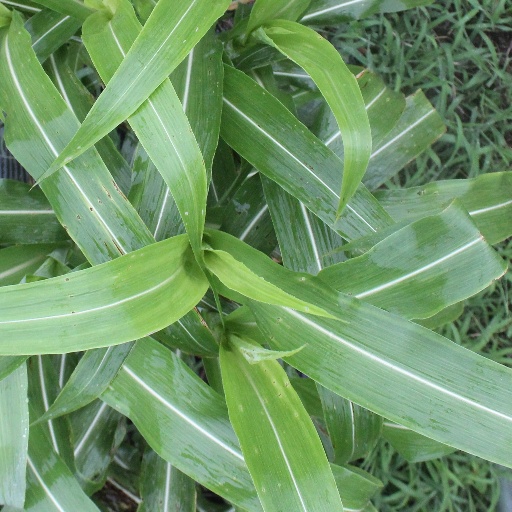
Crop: sorghum